Ally MacLeod

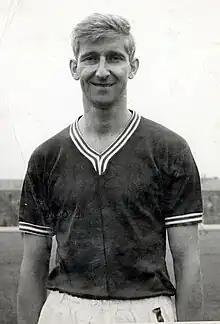
MacLeod in 1949

Alistair Reid MacLeod (26 February 1931 – 1 February 2004) was a Scottish professional football player and manager. He is perhaps best known for his time as the Scotland national football team manager, including their appearance at the 1978 FIFA World Cup. MacLeod played as a left winger for Third Lanark (two spells), St Mirren, Blackburn Rovers, Hibernian and Ayr United. He then managed Ayr United (three spells), Aberdeen, Scotland, Motherwell, Airdrieonians and Queen of the South.